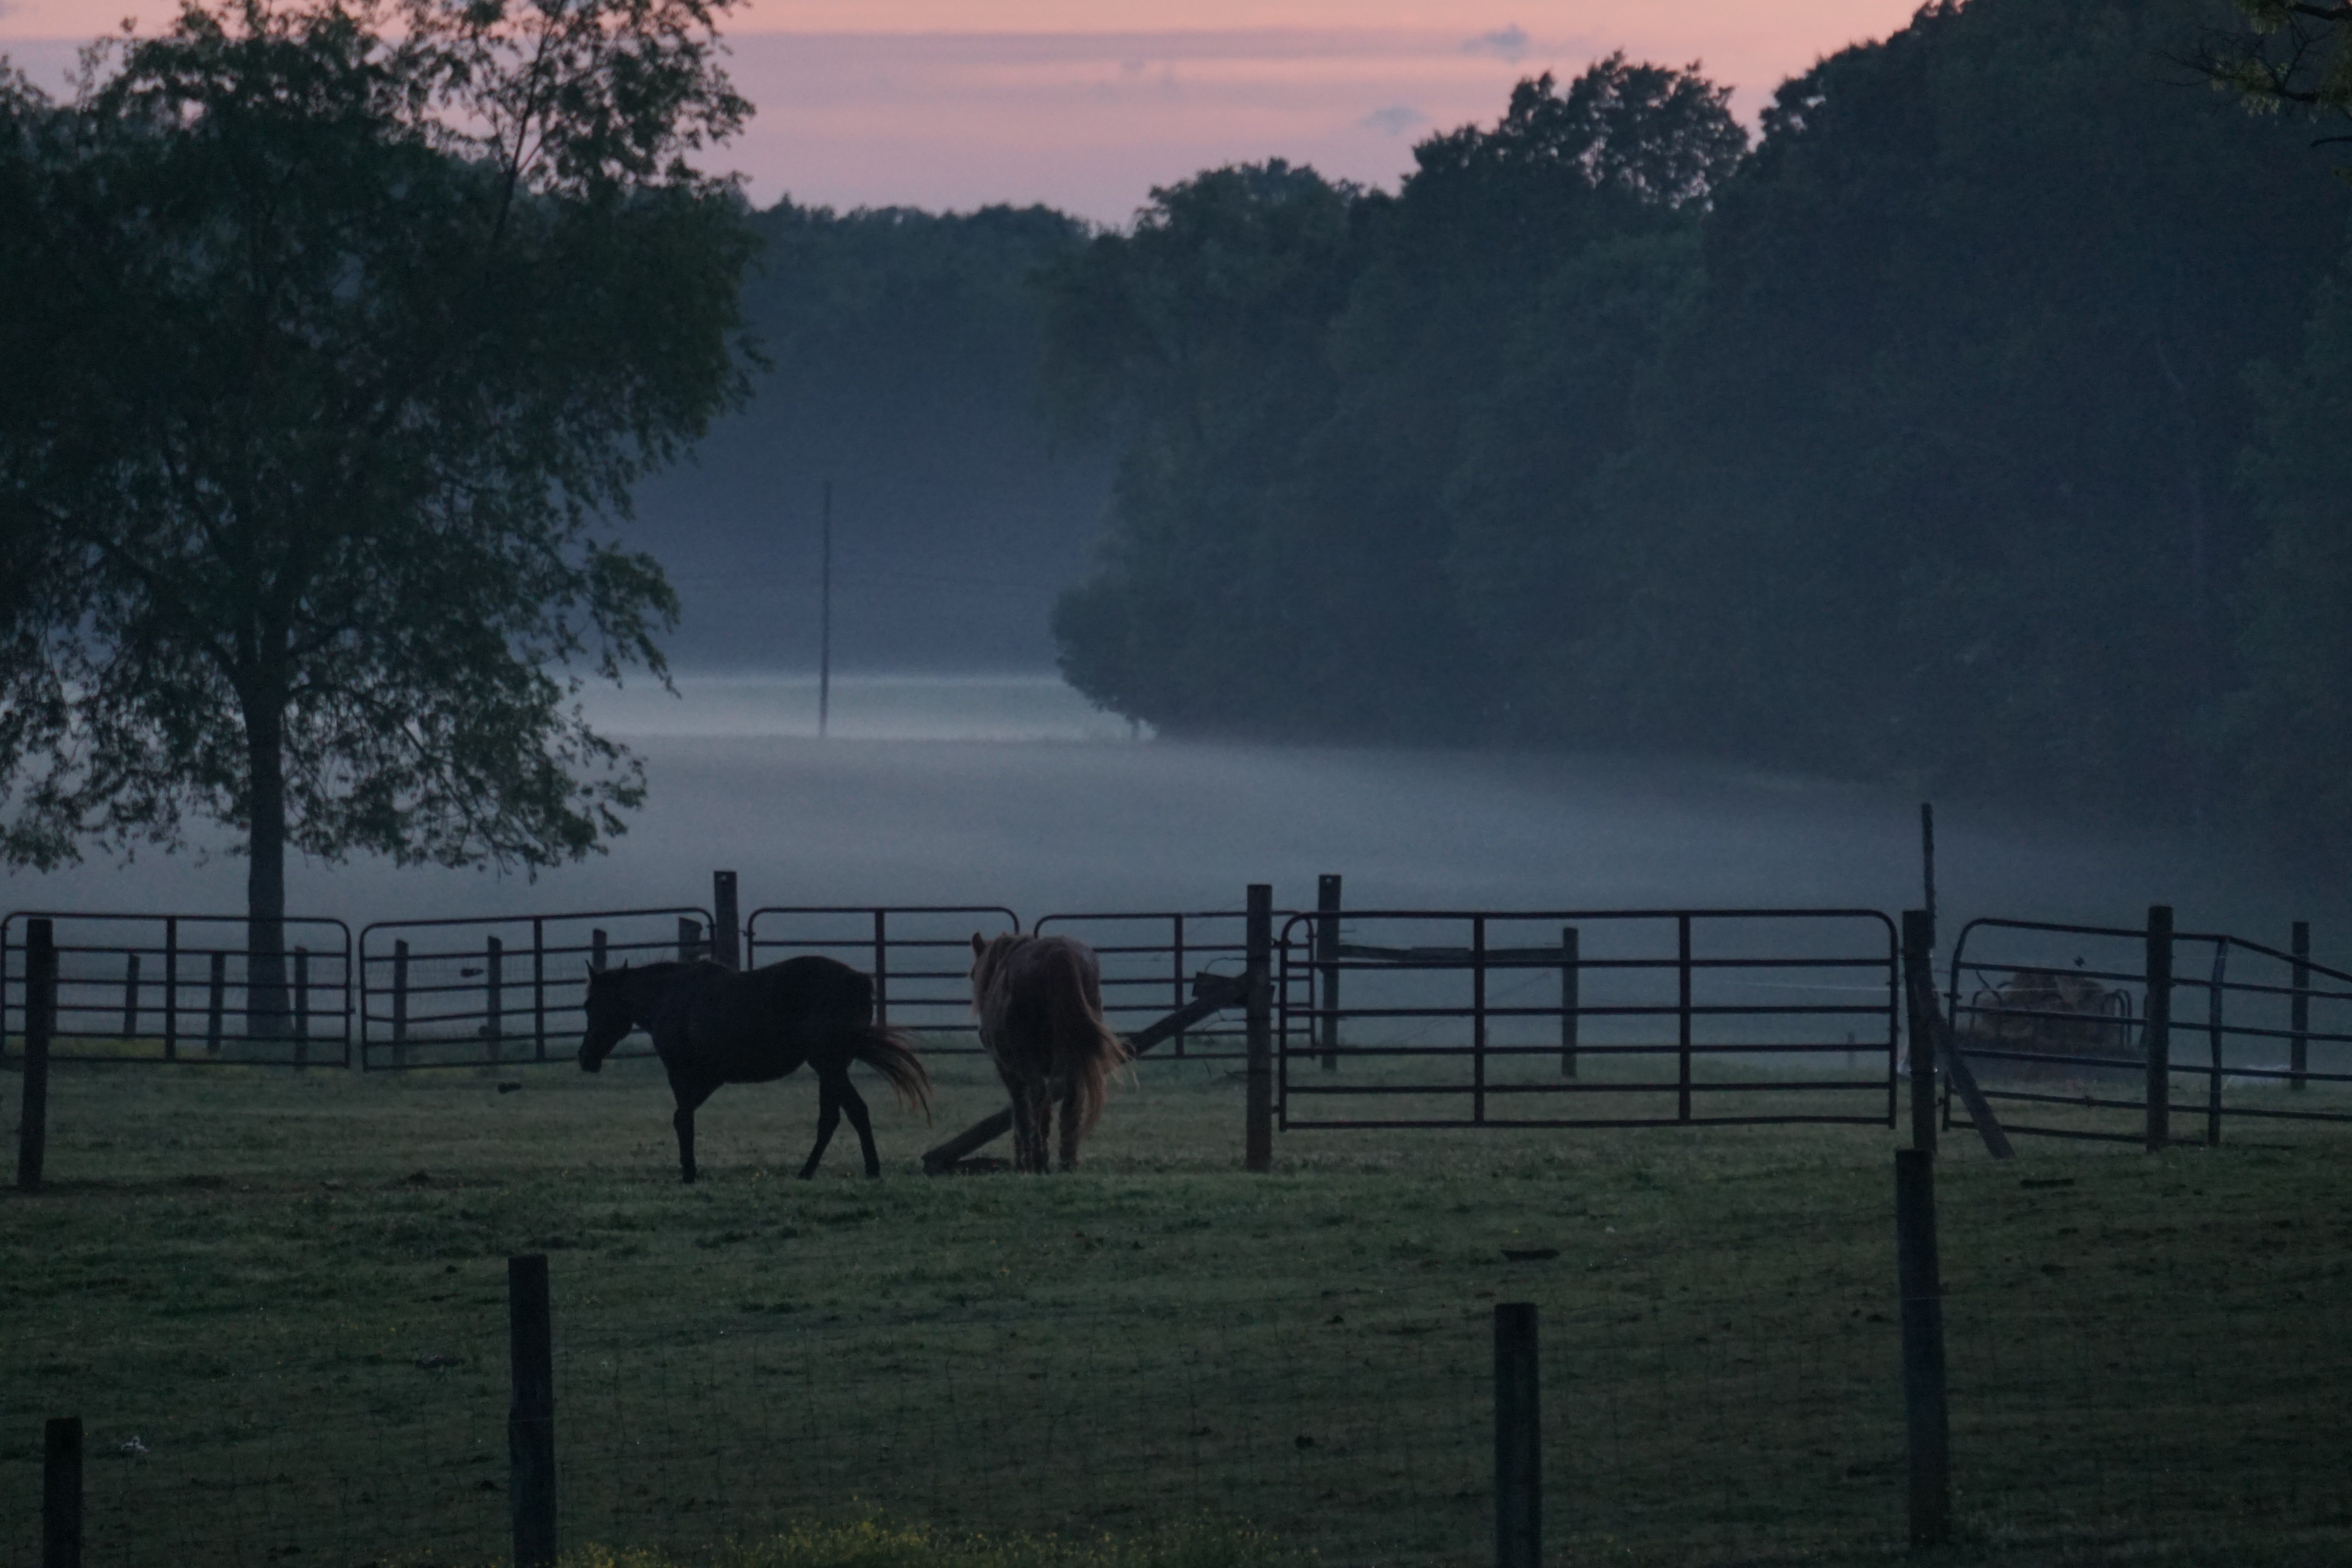
horse, fence, field, fog, sunset, trees, atmospheric phenomenon, sky, pasture, morning, tree, mist, rural area, evening, landscape, ranch, grass, grassland, cloud, meadow, wildlife, sunrise, stallion, mare, farm, grazing, mustang horse, mane, dawn, livestock